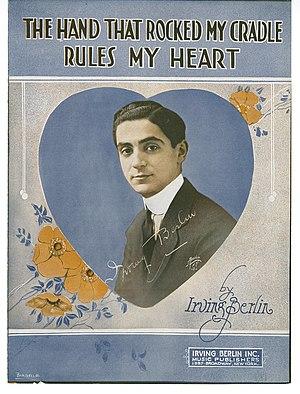
Irving Berlin, de son vrai nom Israel Isidore Beilin puis Baline, est un compositeur et parolier américain d'origine juive russe, né le 11 mai 1888 dans l'Empire russe, soit à Talatchyn près de Moguilev en Biélorussie d'aujourd'hui, soit à Tioumen dans l'actuelle Russie, et mort le 22 septembre 1989 à New York aux États-Unis, à l'âge de 101 ans.